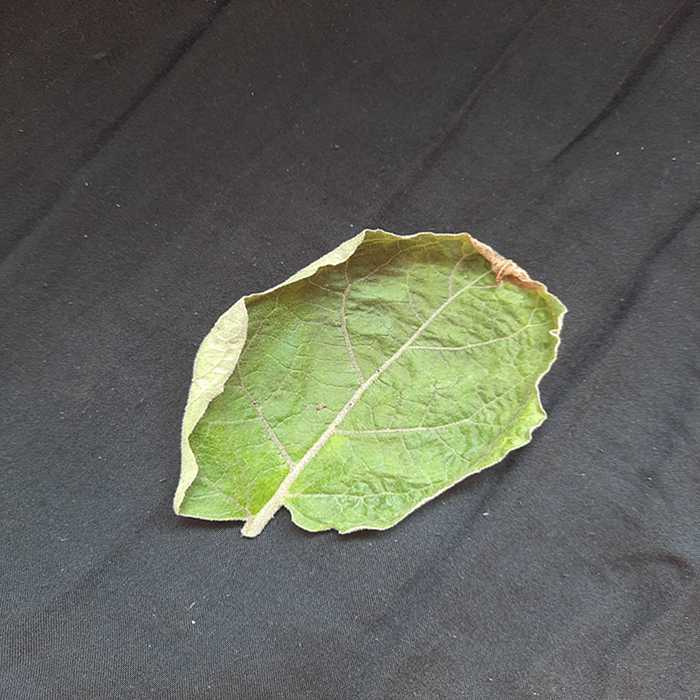
Plant: Eggplant
Label: Eggplant begomovirus